Oru Vadakkan Selfie

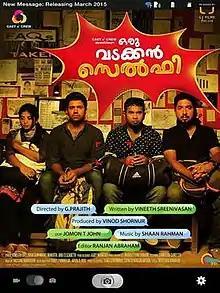
Theatrical release poster

Oru Vadakkan Selfie is a 2015 Indian Malayalam-language road-comedy film directed by G. Prajith and scripted by Vineeth Sreenivasan. The film features Nivin Pauly, Manjima Mohan, Aju Varghese, Neeraj Madhav, and Vineeth Sreenivasan. The music was composed by Shaan Rahman. It was released on 27 March to positive reviews, and became one of the biggest grossing Malayalam films of the year. Some news media and the Kerala Film Producers Association called it the first successful Malayalam film of 2015. This movie marks the debut of Manjima Mohan as an actress in a Malayalam movie. Earlier, she appeared as a child artist in films, including "Priyam" and "Sundara Purushan". The film was remade in Telugu as "Meda Meeda Abbayi".